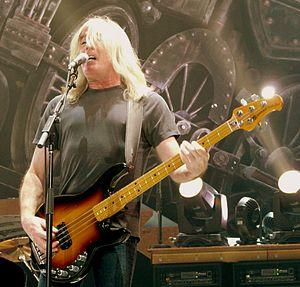
Cliff Williams, né le 14 décembre 1949 à Romford dans la banlieue de Londres, était le bassiste du groupe de hard rock AC/DC.